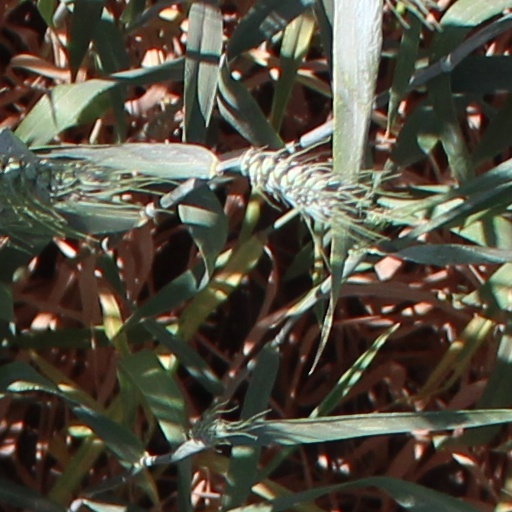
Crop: wheat